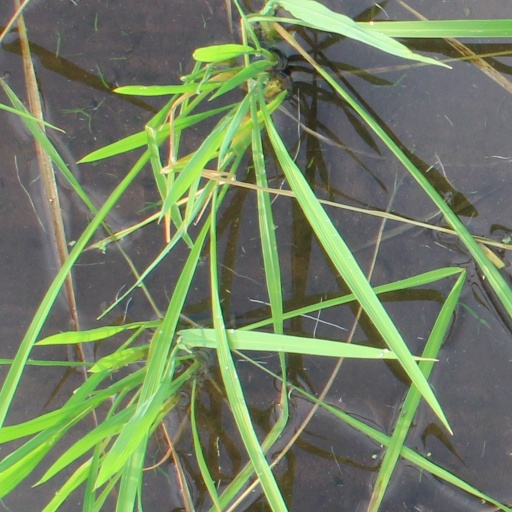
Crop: rice